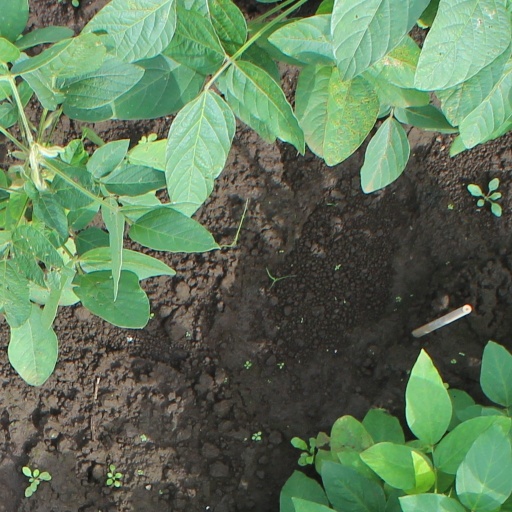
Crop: soybean